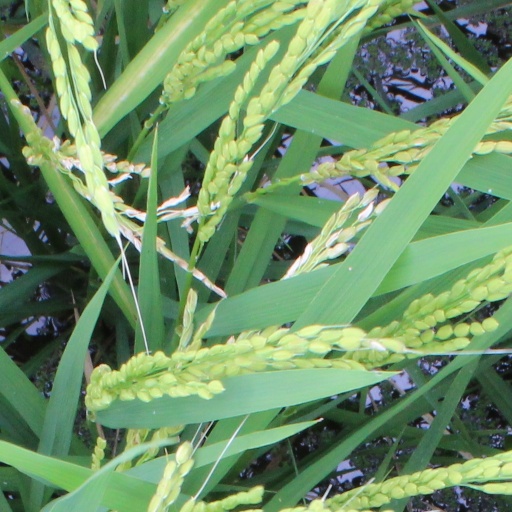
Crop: rice